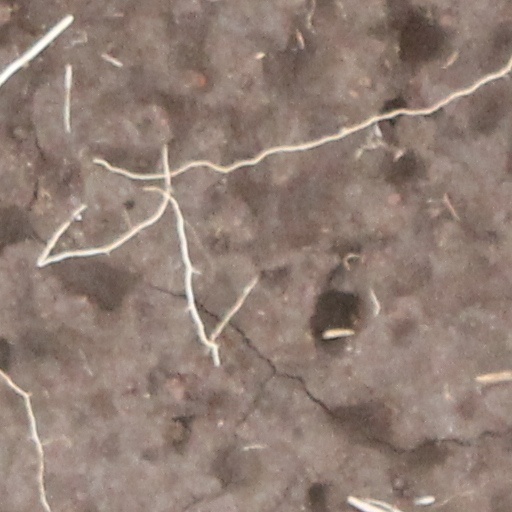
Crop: wheat